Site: brandenburg
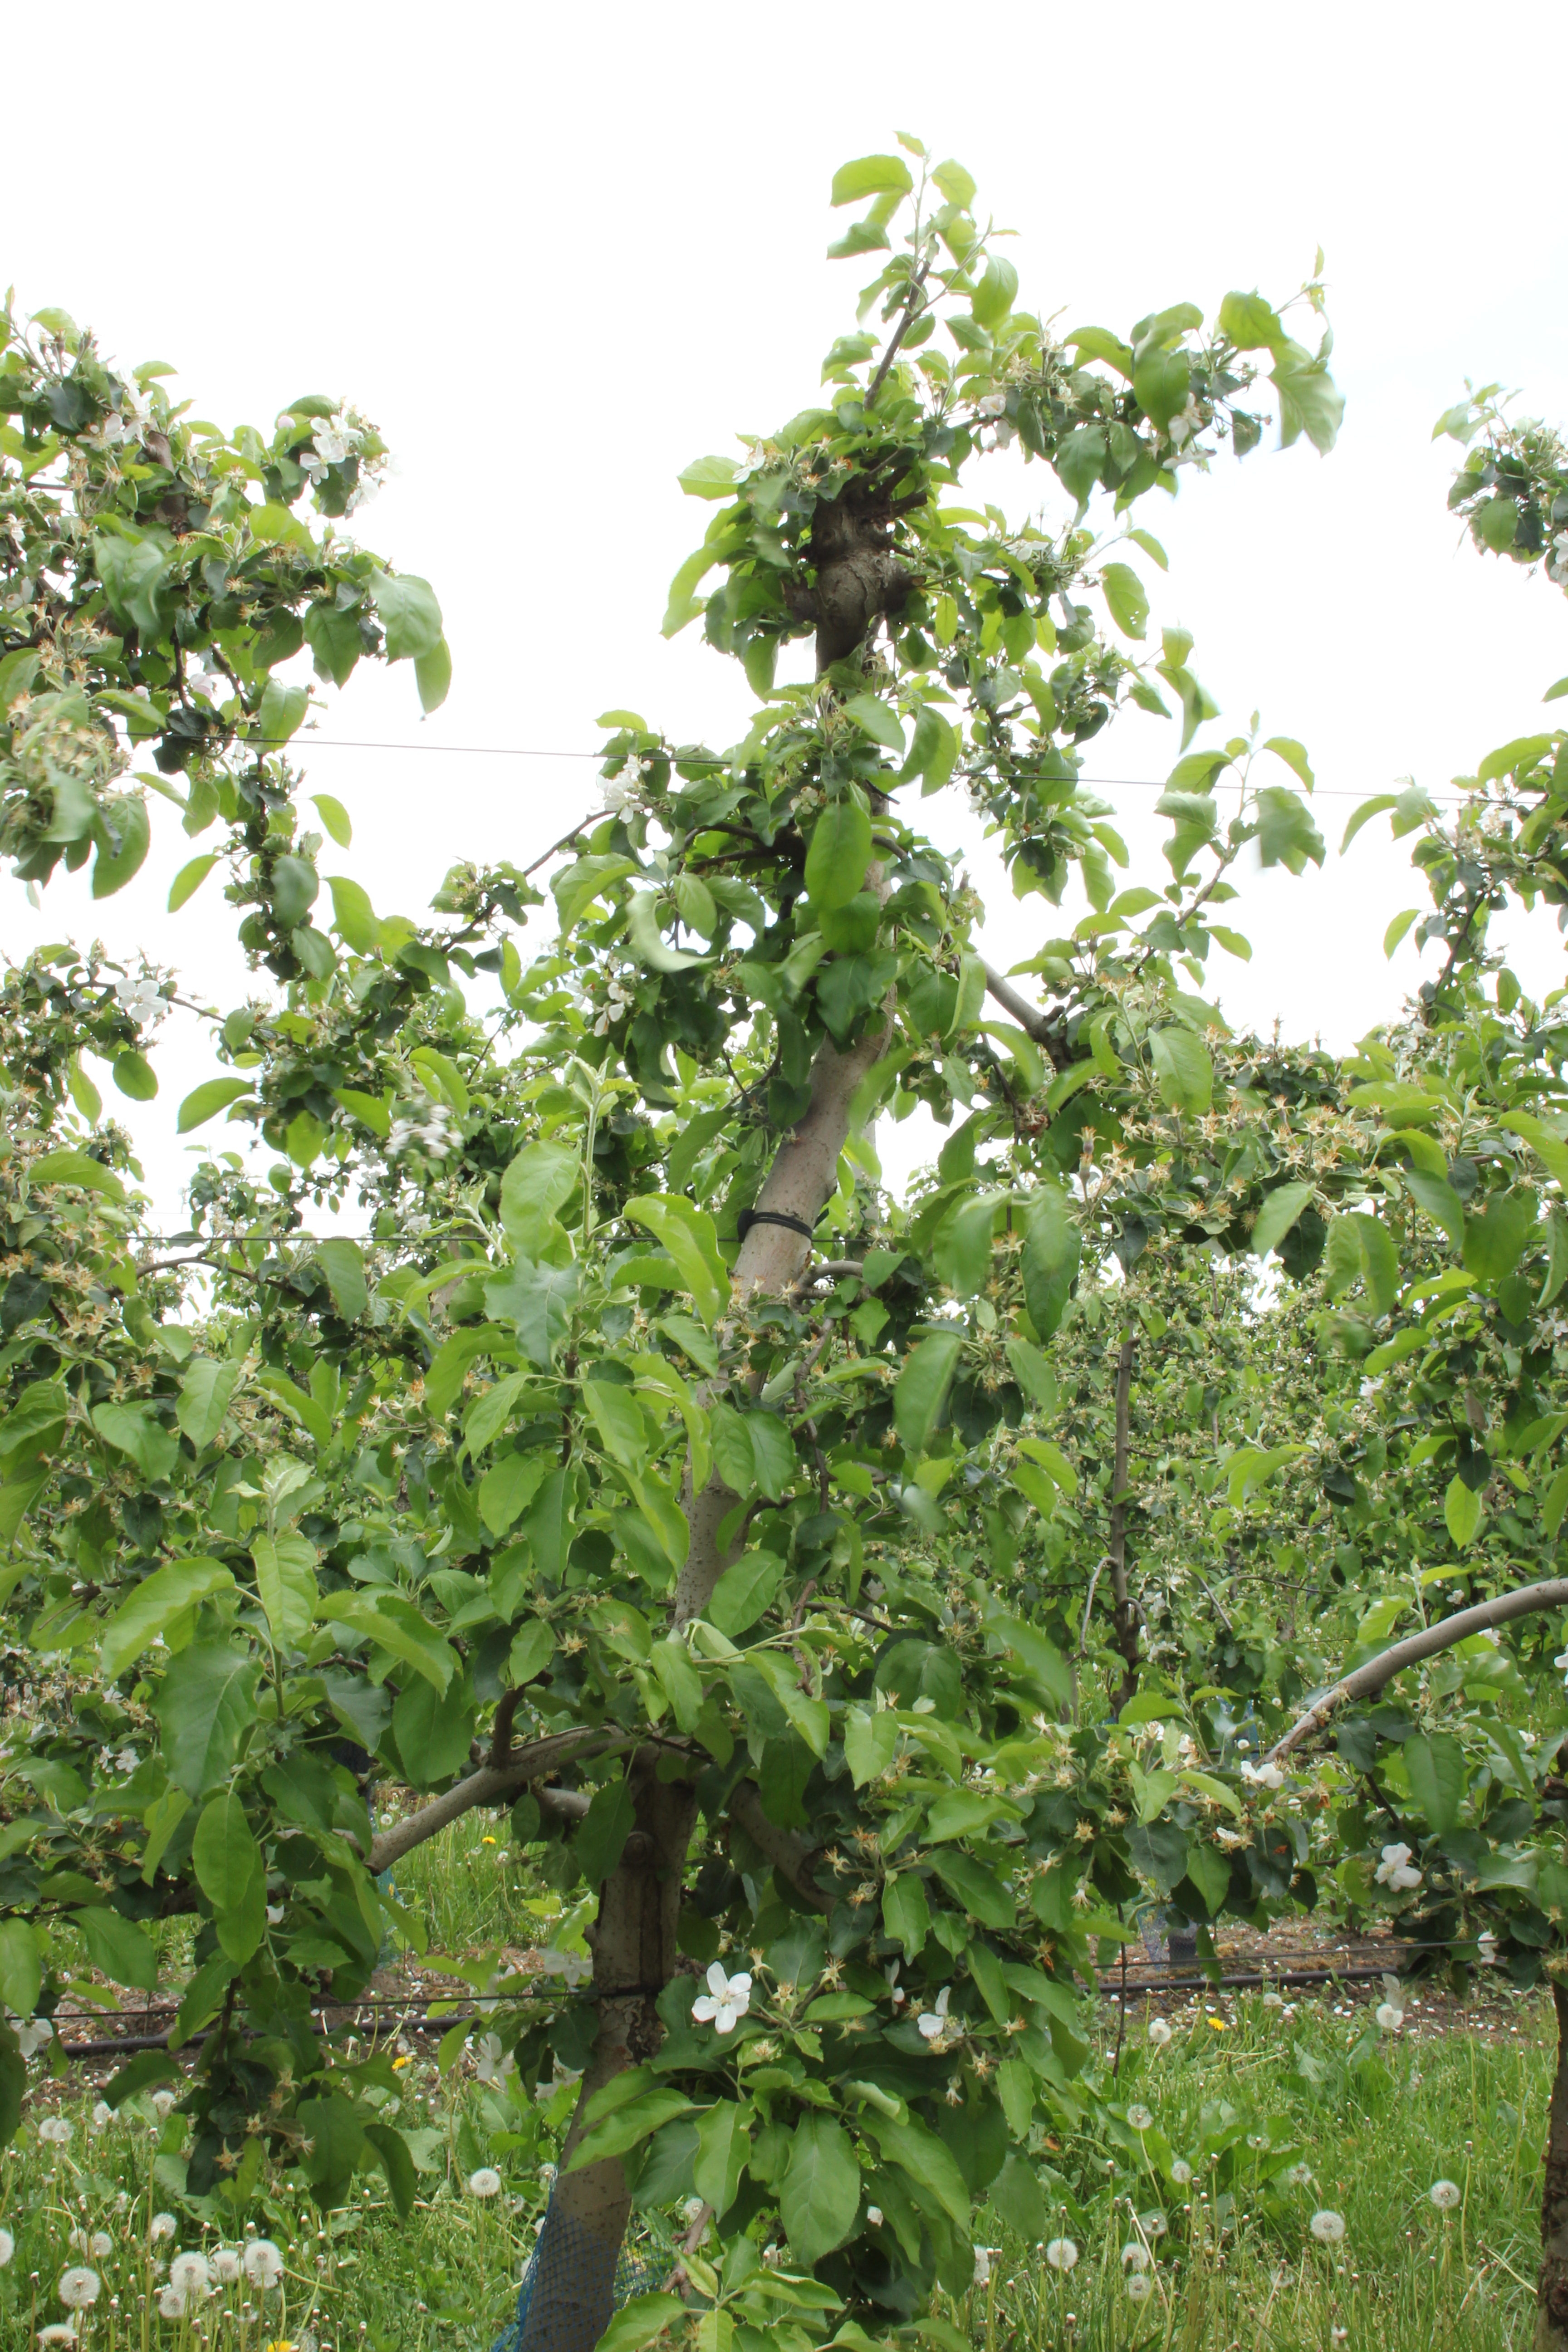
Growth stage (BBCH 67): Flowering